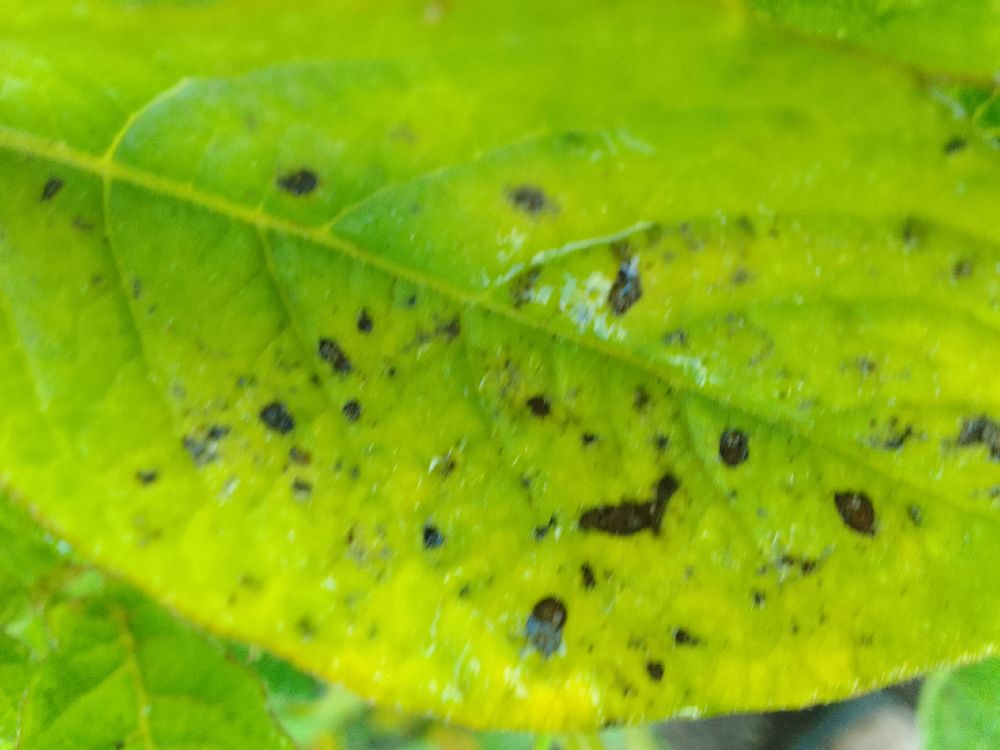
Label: Early blight